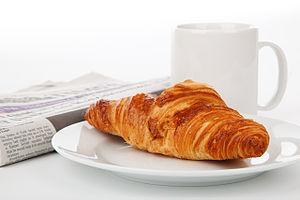
La pâte feuilletée, ou feuilletage, est un type de pâte obtenue par abaissage et pliages successifs de couches alternant une pâte basique et une matière grasse, technique culinaire dite de la pâte tourée. Après cuisson, cette pâte croustillante et légère est utilisée aussi bien en viennoiserie, pâtisserie, qu'en charcuterie pâtissière.